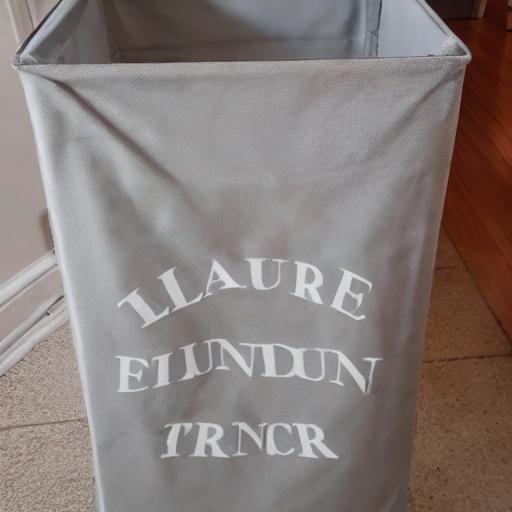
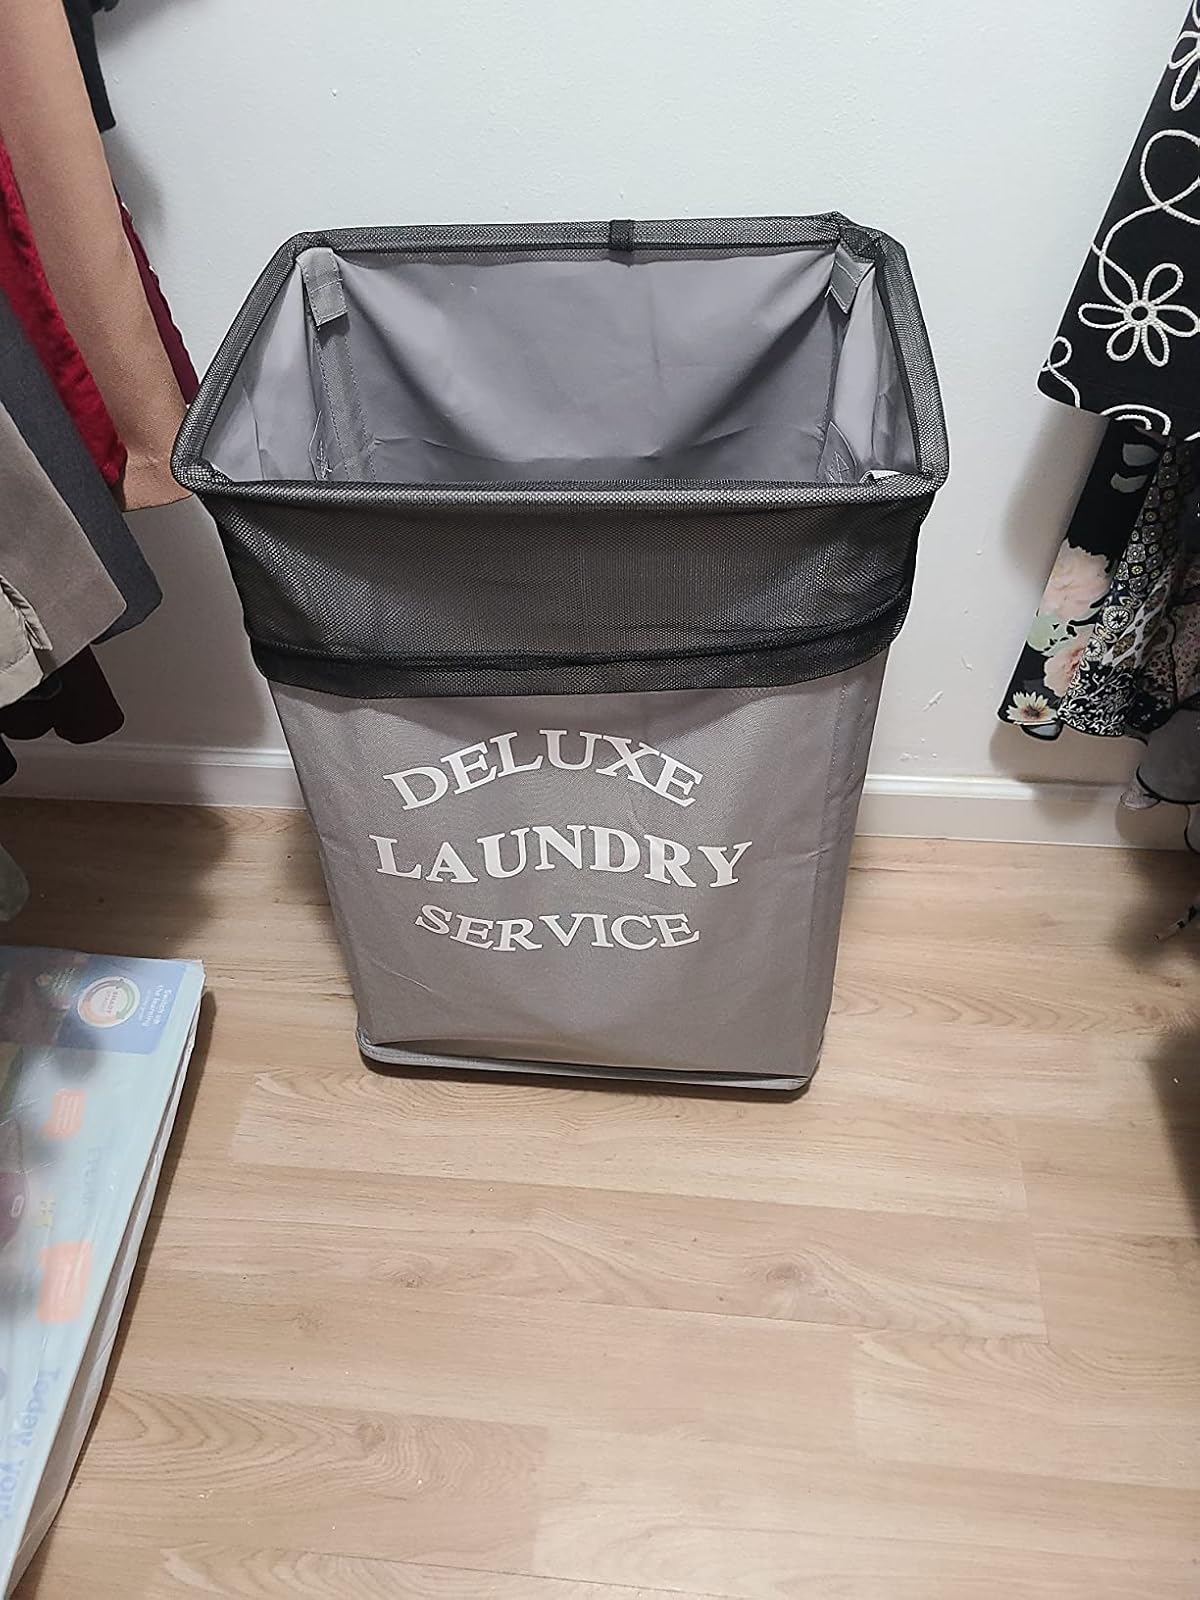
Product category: items_hamper
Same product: no